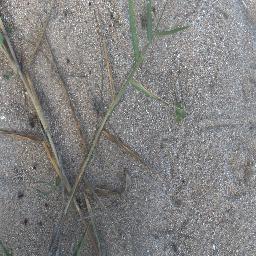
Label: negative